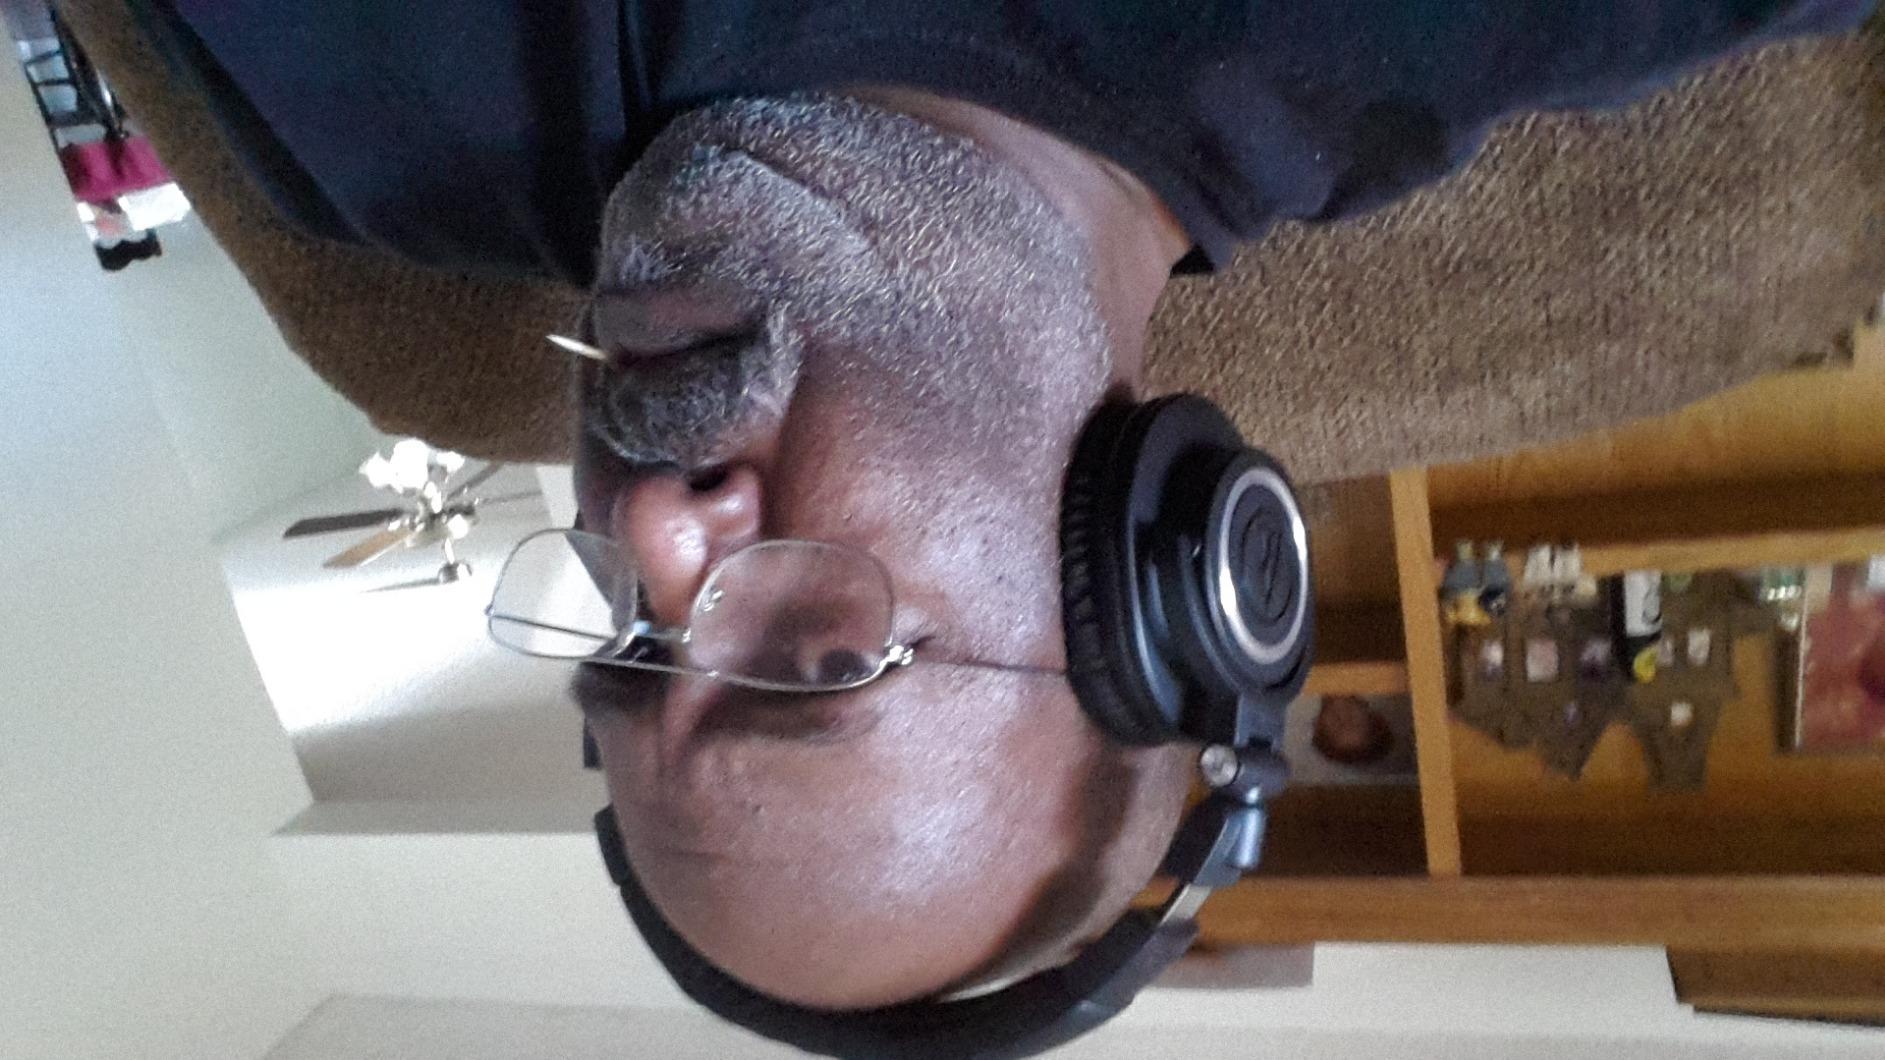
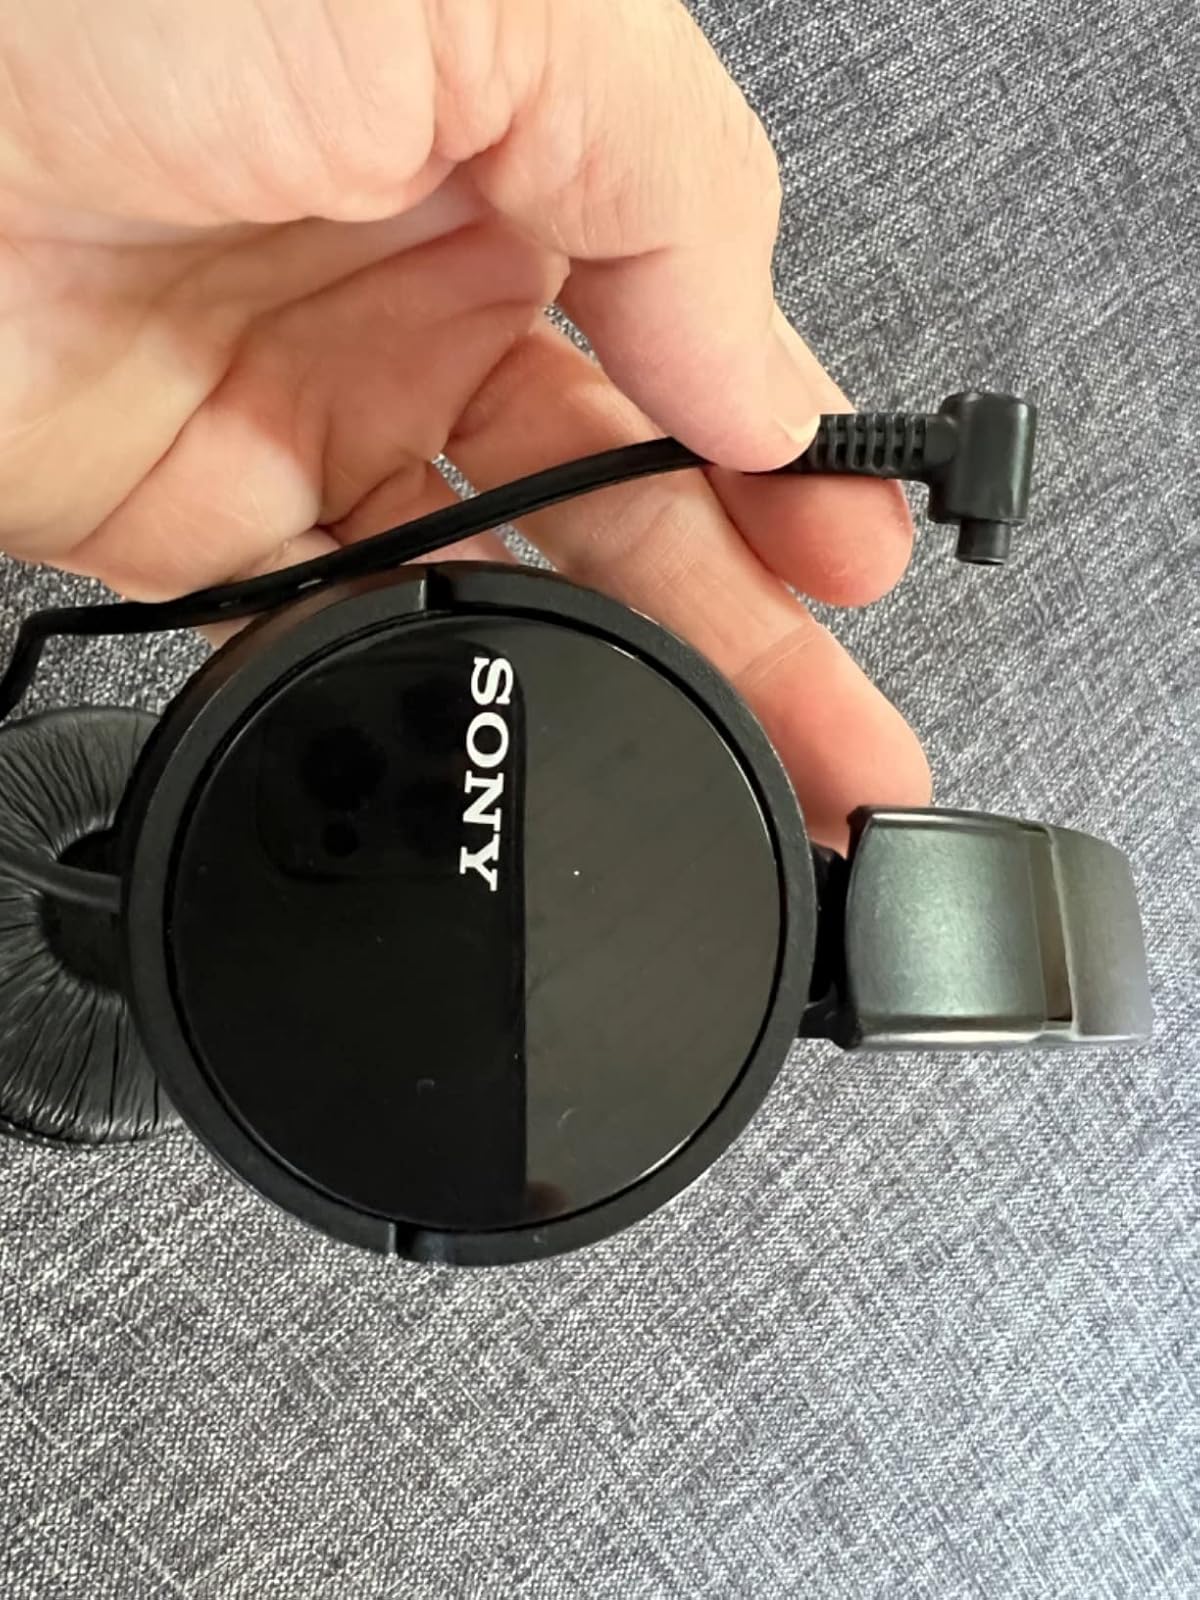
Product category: headphones
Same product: no